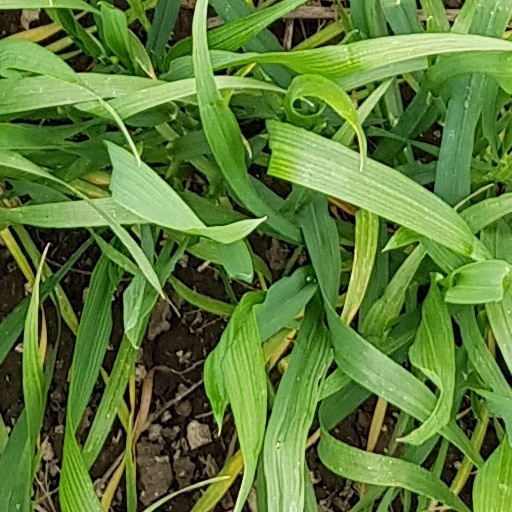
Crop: wheat